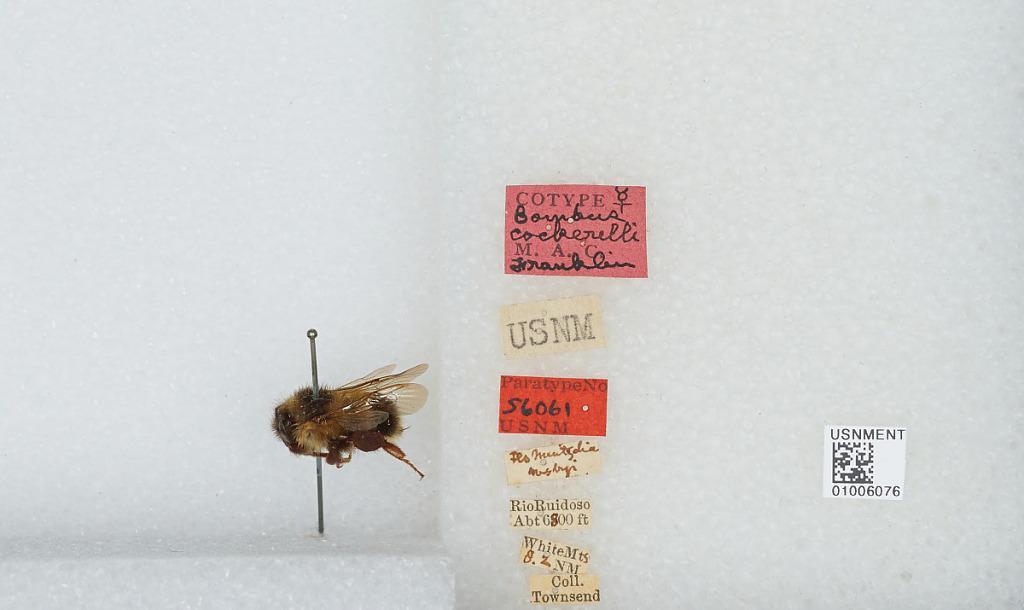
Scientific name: Bombus (Pyrobombus) flavifrons Cresson
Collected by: Townsend
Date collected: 2002-8-
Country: United States
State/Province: New Mexico
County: Lincoln
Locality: White Mountains, Rio Ruidoso
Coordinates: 33.3928, -105.297